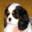
Label: dog